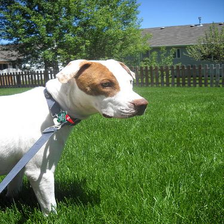
Species: dog
Breed: american bulldog